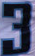
Number: 3